May Britt Vihovde

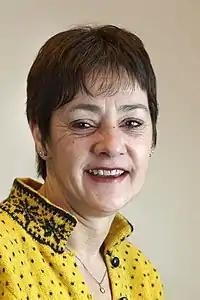
May Britt Vihovde

May Britt Vihovde (born 15 September 1958 in Sveio) is a Norwegian politician for the Liberal Party.